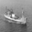
Label: ship